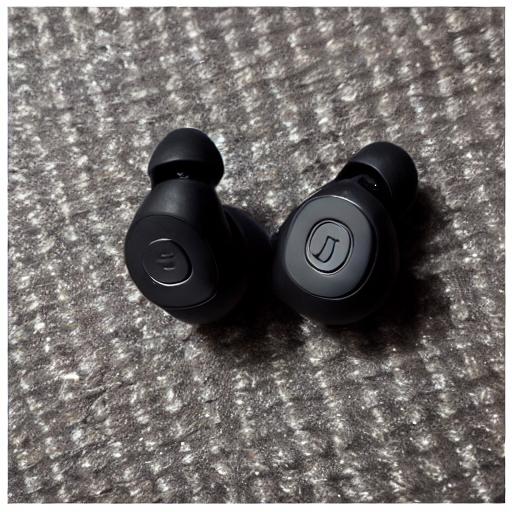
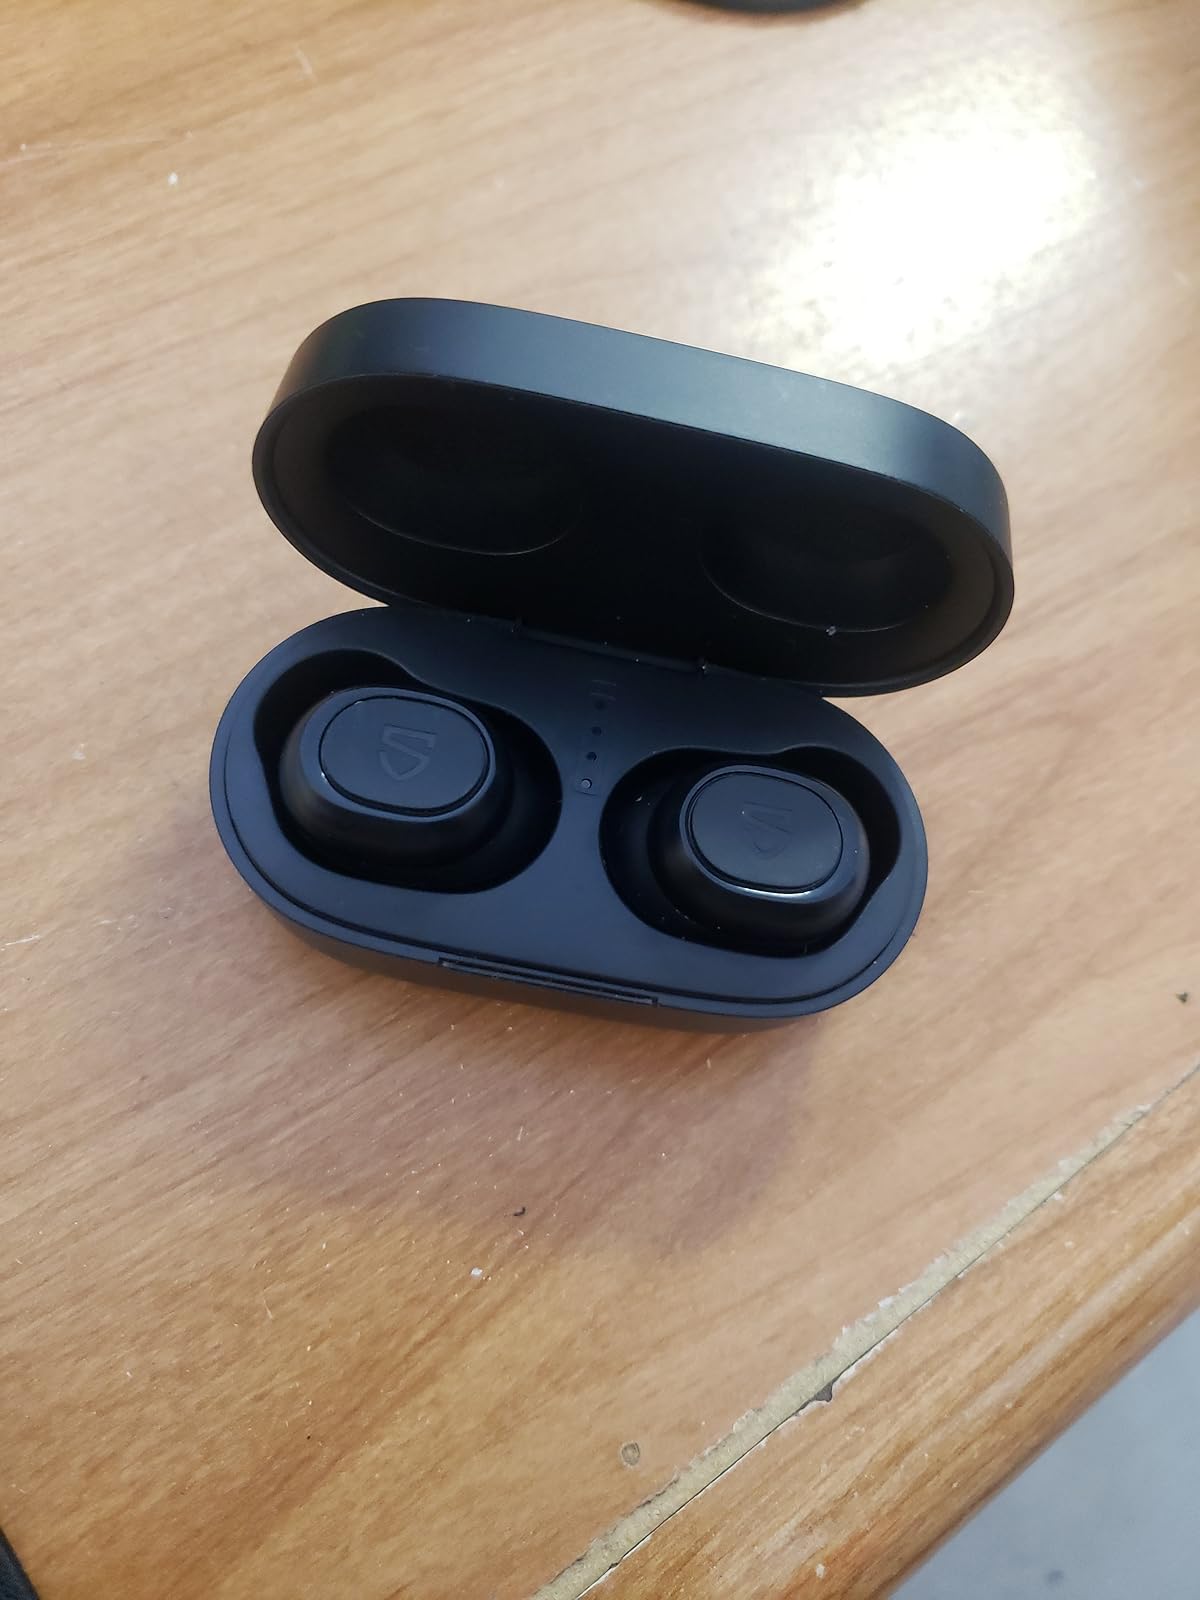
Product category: earbuds
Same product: no